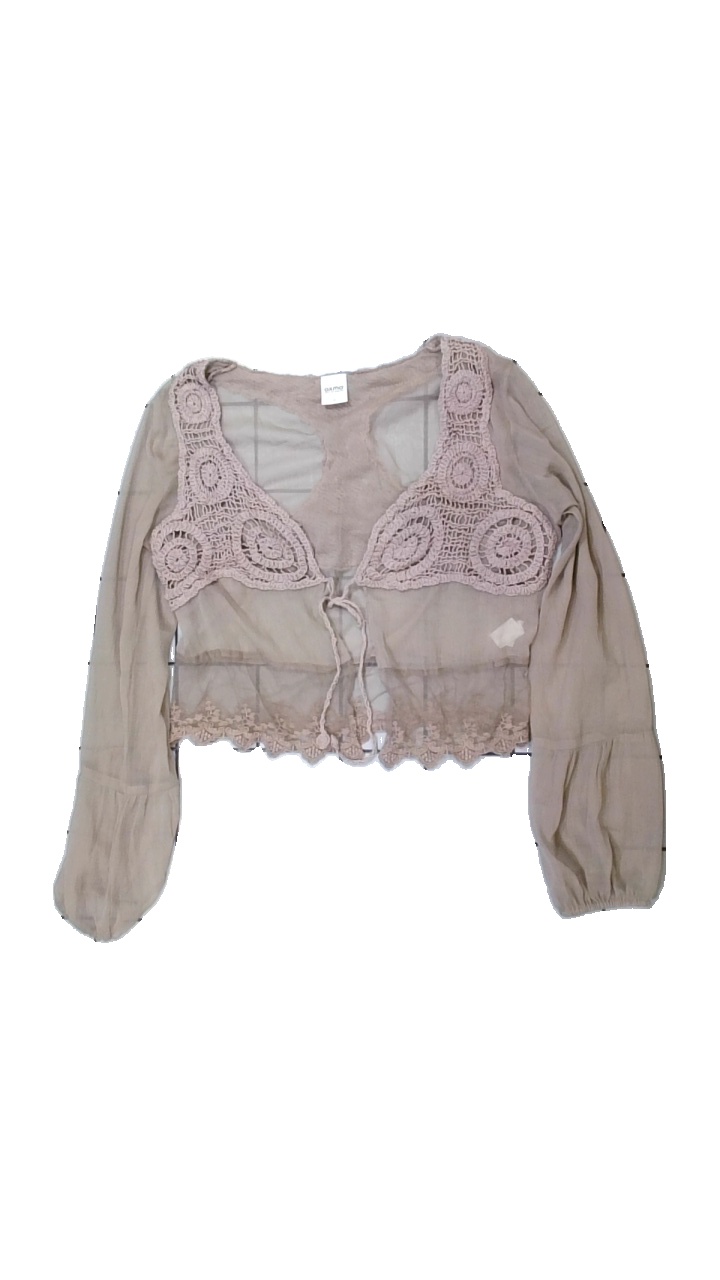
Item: Cardigan (Ladies)
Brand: Oxmo
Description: transparant långärmad kofta med virkade detaljer på
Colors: Beige
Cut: Regular
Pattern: Transparent
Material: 100% cotton
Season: All
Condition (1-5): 5
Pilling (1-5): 5
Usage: Reuse
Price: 50-100